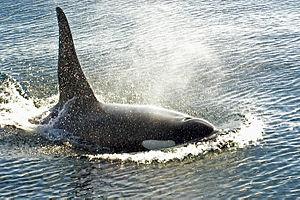
La Colombie-Britannique est la province qui est située la plus au sud-ouest du Canada. Elle est principalement dominée par des chaînes montagneuses recouvertes de vastes forêts, tandis que ses côtes sont découpées de nombreux fjords qui abritent des eaux profondes. Les îles sont particulièrement nombreuses et l'une d'entre elles, l'île de Vancouver, a une très grande superficie.